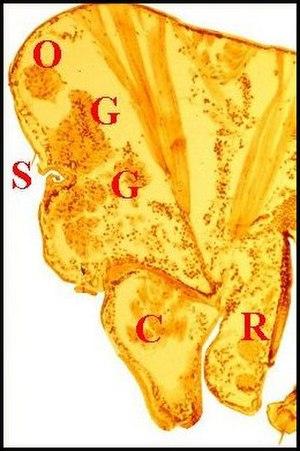
Coupe sagittale du prosoma d' Argyrodes caudatus montrant la glande clypéale.
La glande clypéale, appelée aussi glande acronale, est un organe sécrétant, propre aux mâles du genre des Argyrodes, araignées appartenant à la famille des Theridiidae.